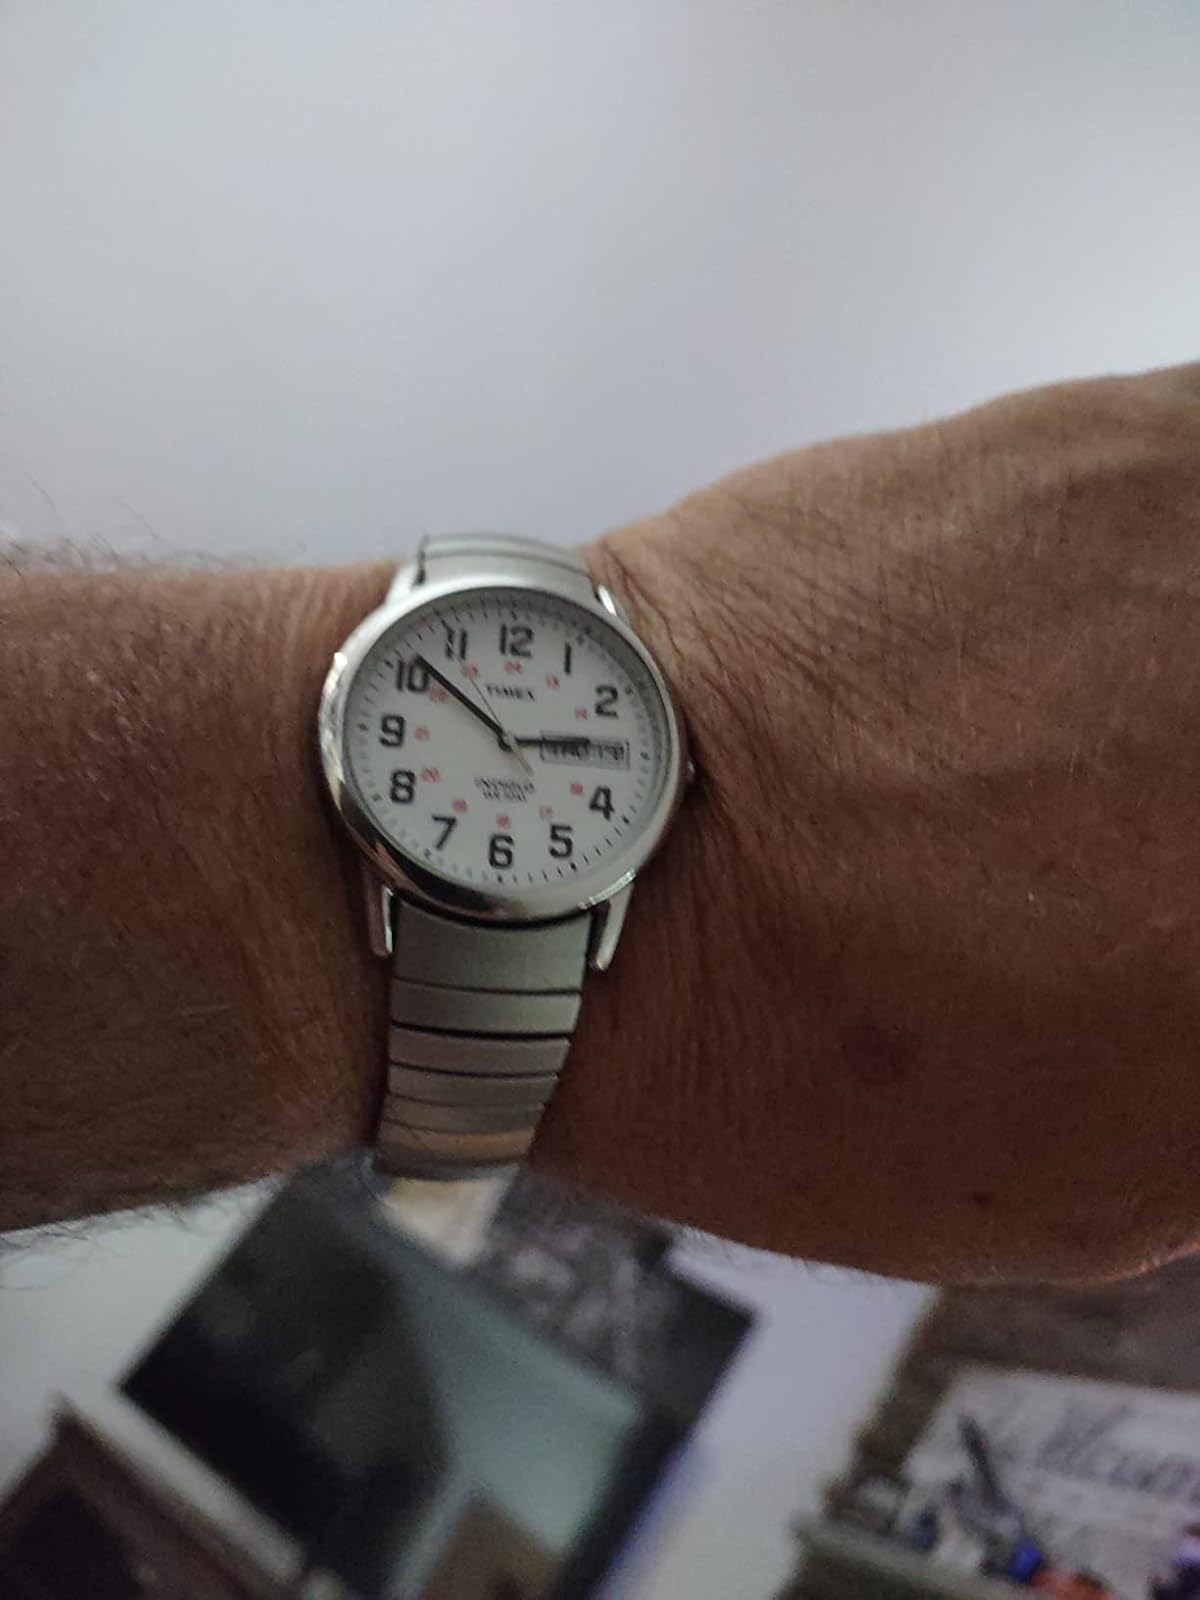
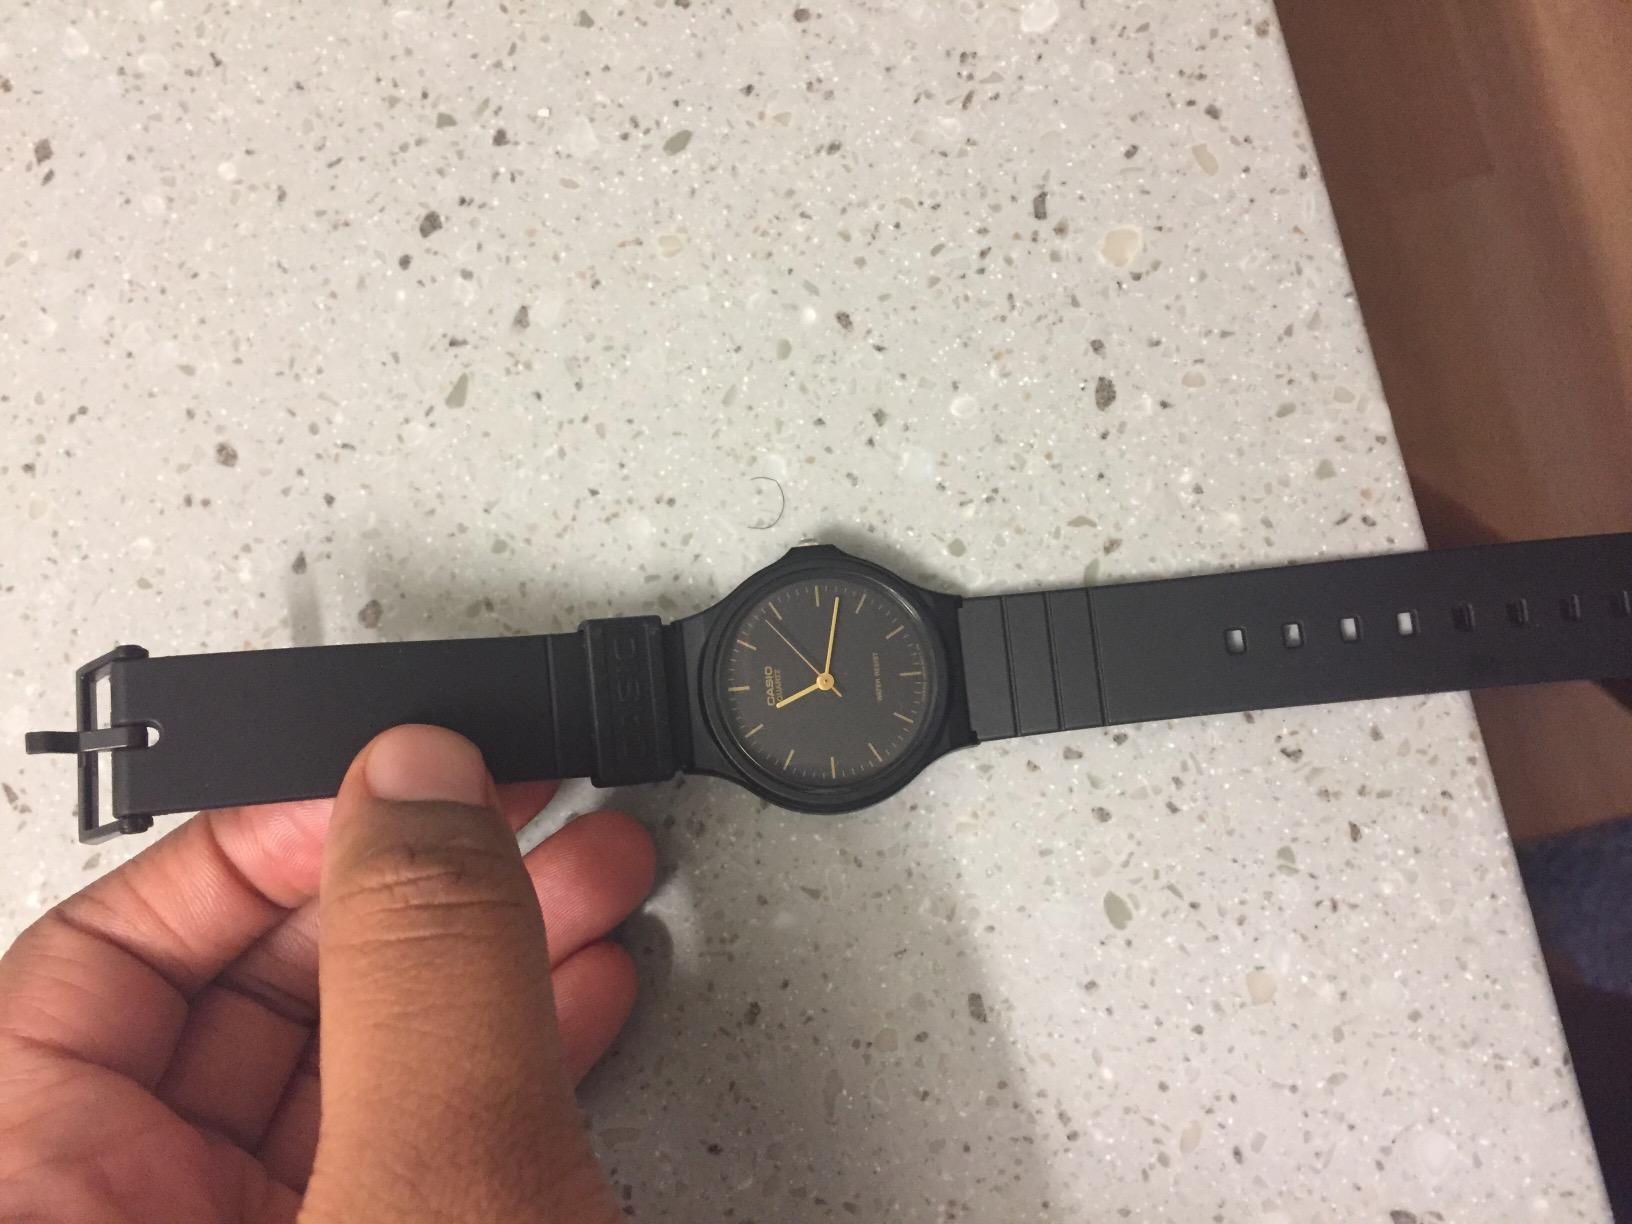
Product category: accessories_watch
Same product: no